Vladilen Mashkovtsev

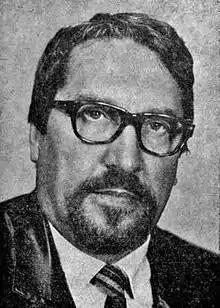
Vladilen Mashkovtsev (portrait from the book "Magnitnaya gora" (1986))

Vladilen Ivanovich Mashkovtsev (September 26, 1929 – April 24, 1997) was a Russian poet, writer and journalist. He wrote 15 books published in the Urals and in Moscow.